Upper Hay Lake Archeological District

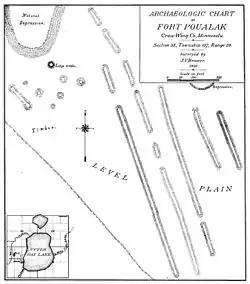
Partial 1901 survey map of Upper Hay Lake Archeological District

The Upper Hay Lake Archeological District (Smithsonian trinomials 21CW7 and 21CW14) is a prehistoric Native American archaeological site in Jenkins Township, Minnesota, United States. It consists of about 75 linear mounds—including one of the state's longest at —plus the sites of a village and a portage. The mound grouping has also been dubbed Fort Poualak. The site was listed on the National Register of Historic Places in 1978 for having local significance in the theme of archaeology. It was nominated for indicating an area of substantial activity during the Blackduck phase of the Late Woodland period.